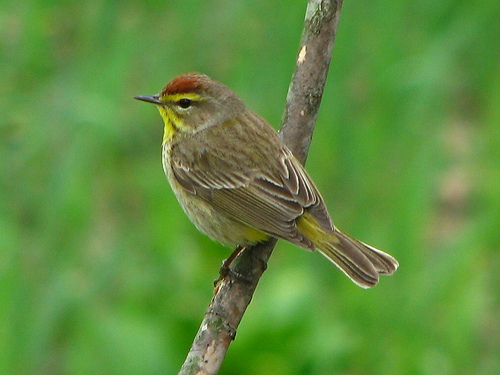
a small bird with a short black pointed beak, yellow eyebrow and malar stripe, yellow throat, reddish orange crown and pale brown cheeks, wings, tail and belly with a yellow abdomen.
a small, colorful bird containing a red, yellow and brown head, grey nape, and brown wings with white wingbars.
the bird has a red crown and a black eyering that is small.
this is a grey and yellow bird with a yellow throat and a brown crown.
this bird has a speckled belly and breast with a short pointy bill.
a small brown bird with yellow under the tail and around beak and eyes with orange on it's head.
this yellow bird has a red crown and a tiny, sharp bill.
this small bird has a small bill. black eyes, and dark and light green feathers.
this bird has a chestnut brown crown, a yellow eyebrow, malar stripe and throat, and brown wings.
this colorful bird features a red crown, yellow cheek patches with a gray malaria stripe and gray feathers on its back.
Species: Palm Warbler